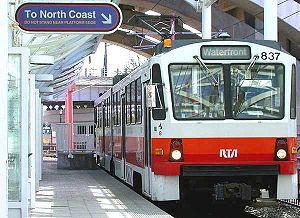
Le métro de Cleveland est un réseau ferré urbain de type métro de la ville de Cleveland, dans l'État de l'Ohio, aux États-Unis. Il comprend une ligne de métro, la ligne rouge, localement appelée Rapid Transit, et deux lignes de métro léger, les lignes verte et bleue, toutes gérées par la Greater Cleveland Regional Transit Authority.
Cet article contient la liste de réseaux de métros légers du monde.